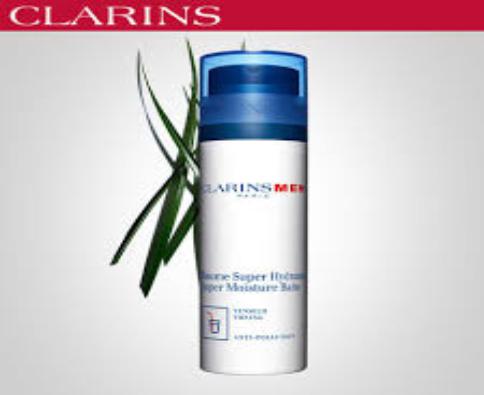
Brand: clarins
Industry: Necessities